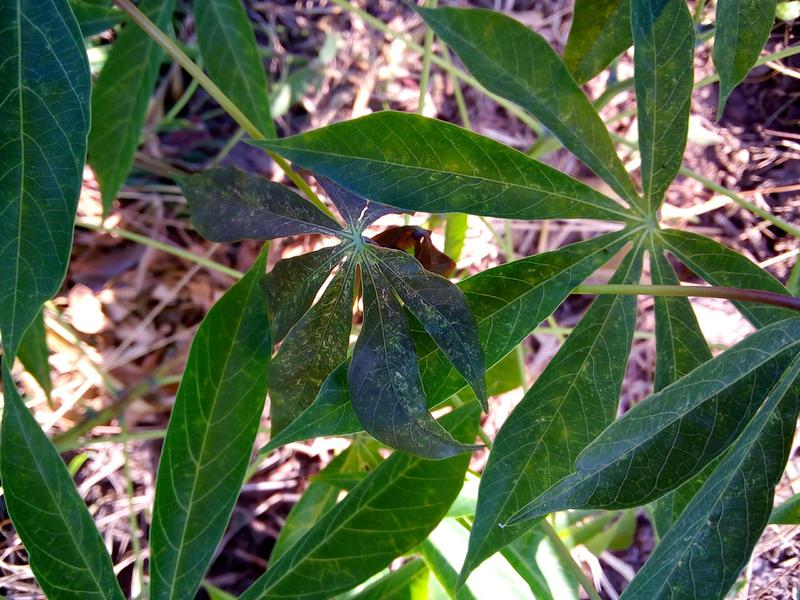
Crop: cassava
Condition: green_mottle